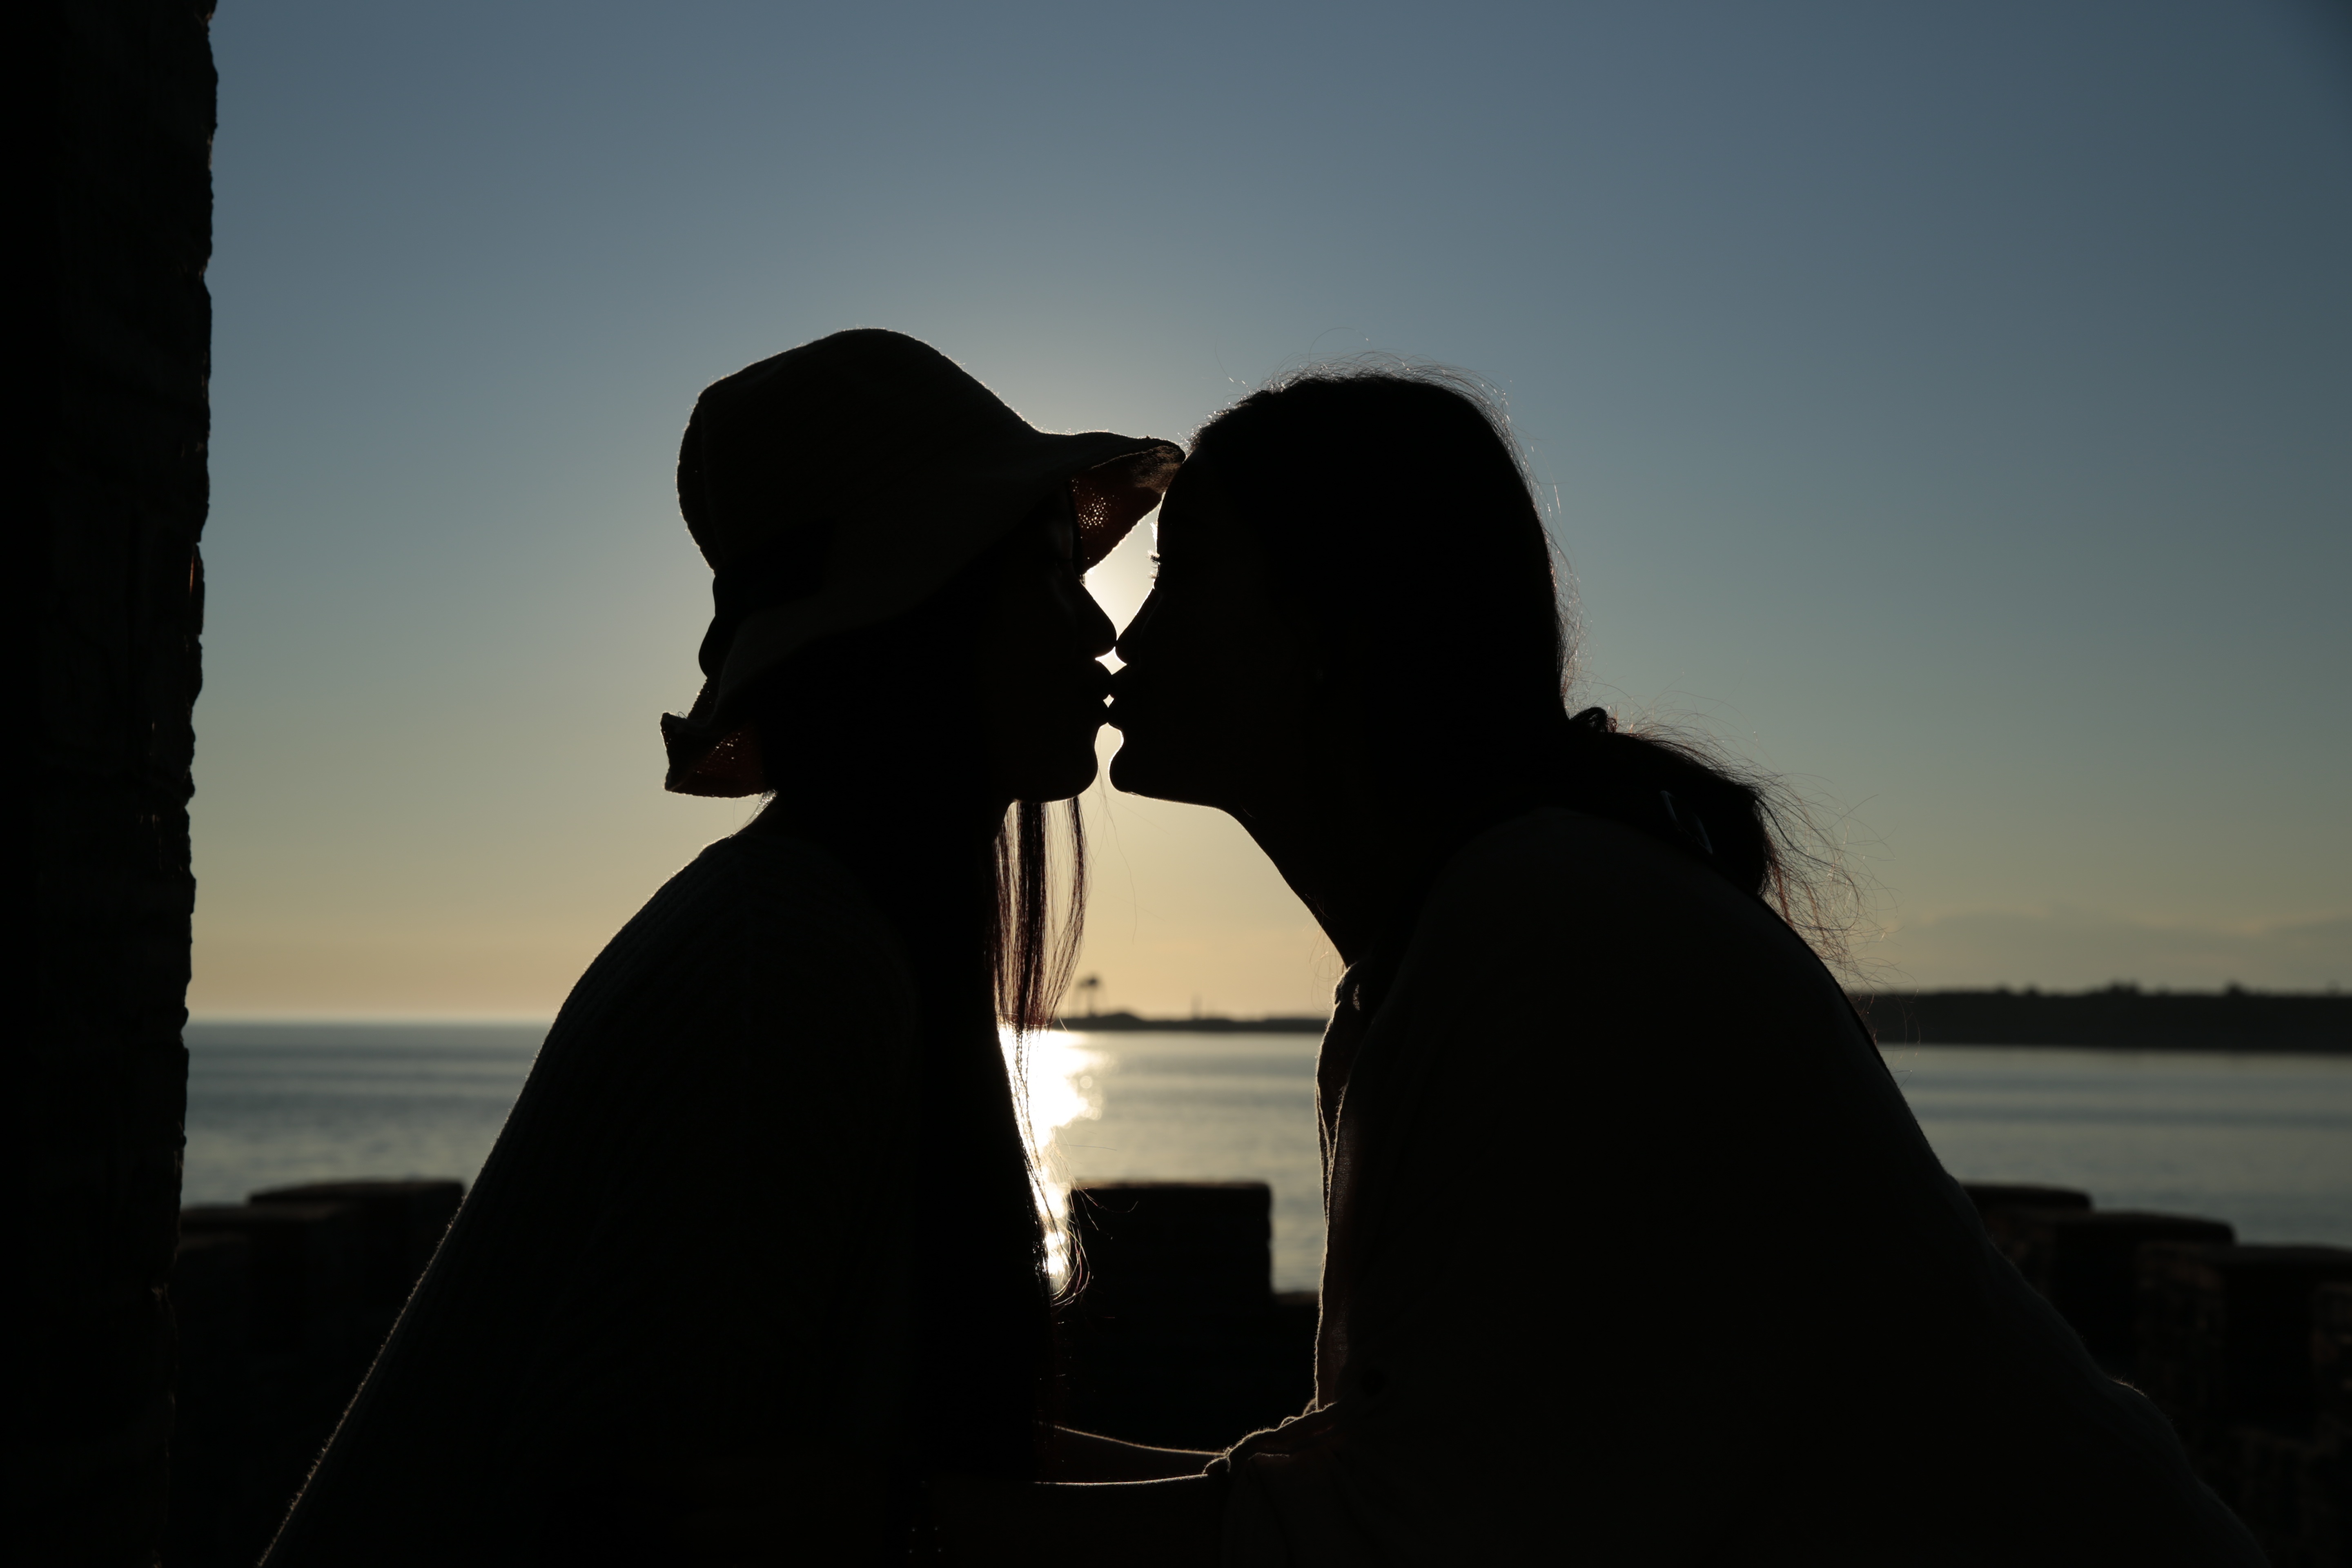
man, silhouette, person, woman, sunset, love, portrait, youth, romance, groom, photograph, campus, emotion, interaction